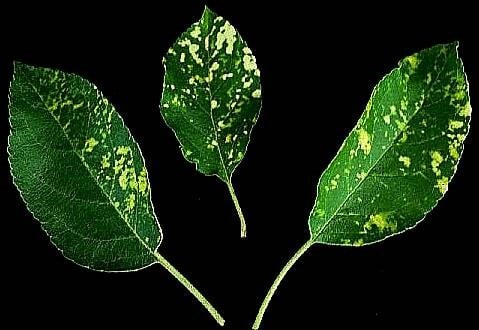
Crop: apple
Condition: mosaic_virus